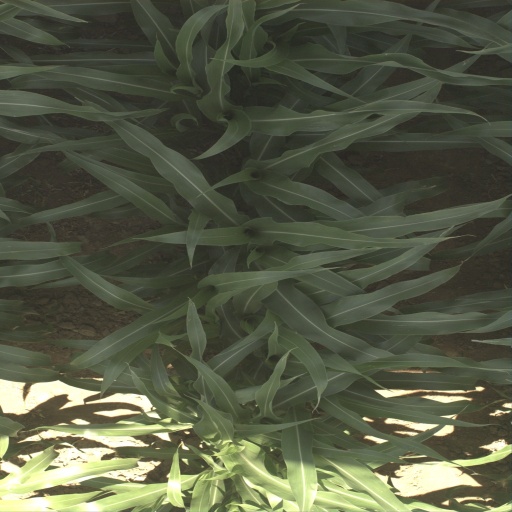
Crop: sorghum